Jianianhualong

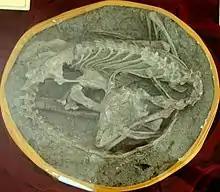
Fossilized skeleton of "Mei long", showing the subtriangular skull

Overall, the lower jaw is subtriangular when viewed from the side, with a straight top margin and a curved bottom margin; it is not downturned, unlike "Sinovenator". The dentary bone is long (occupying half of the jaw's length), shallow, and triangular, and it bears a groove that widens towards the back of the bone. A distinct fossa on the top surface of the surangular bone separates "Jianianhualong" from other troodontids. The angular bone projects upwards behind the dentary, like "Sinovenator" and various other members of the Deinonychosauria.